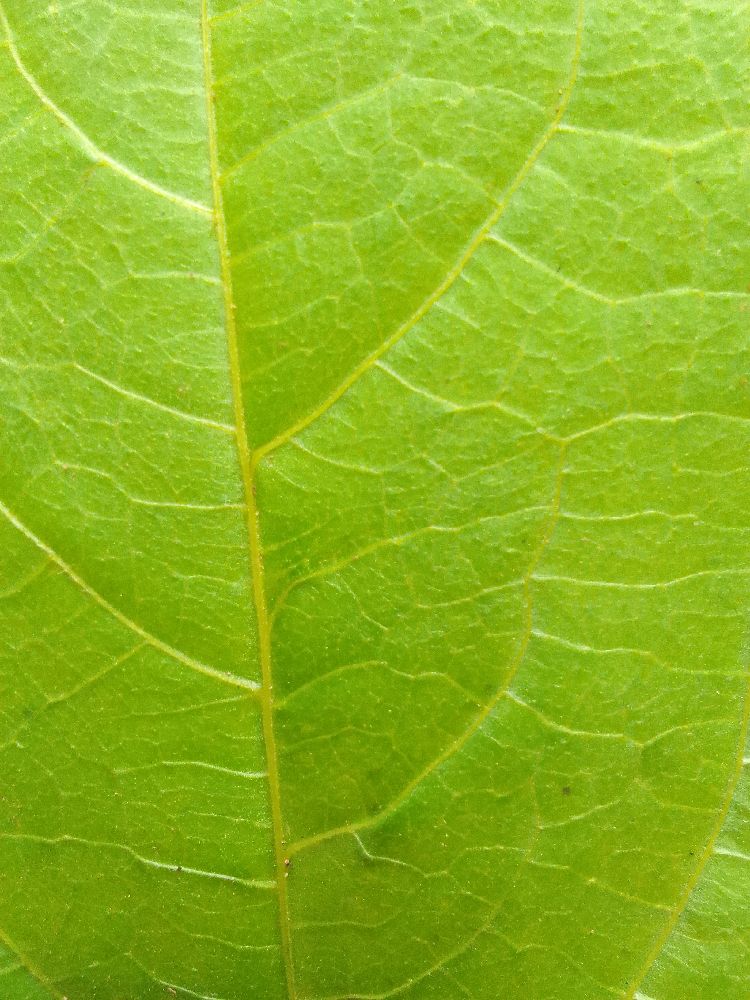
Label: healthy